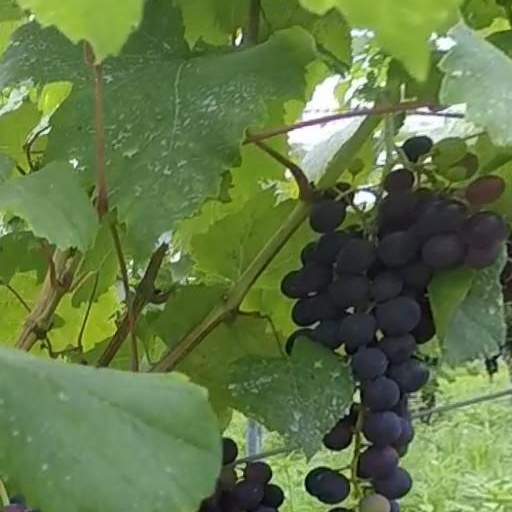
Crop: grape